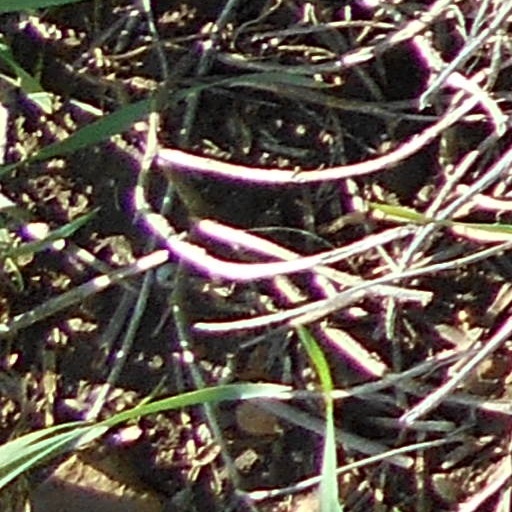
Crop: wheat